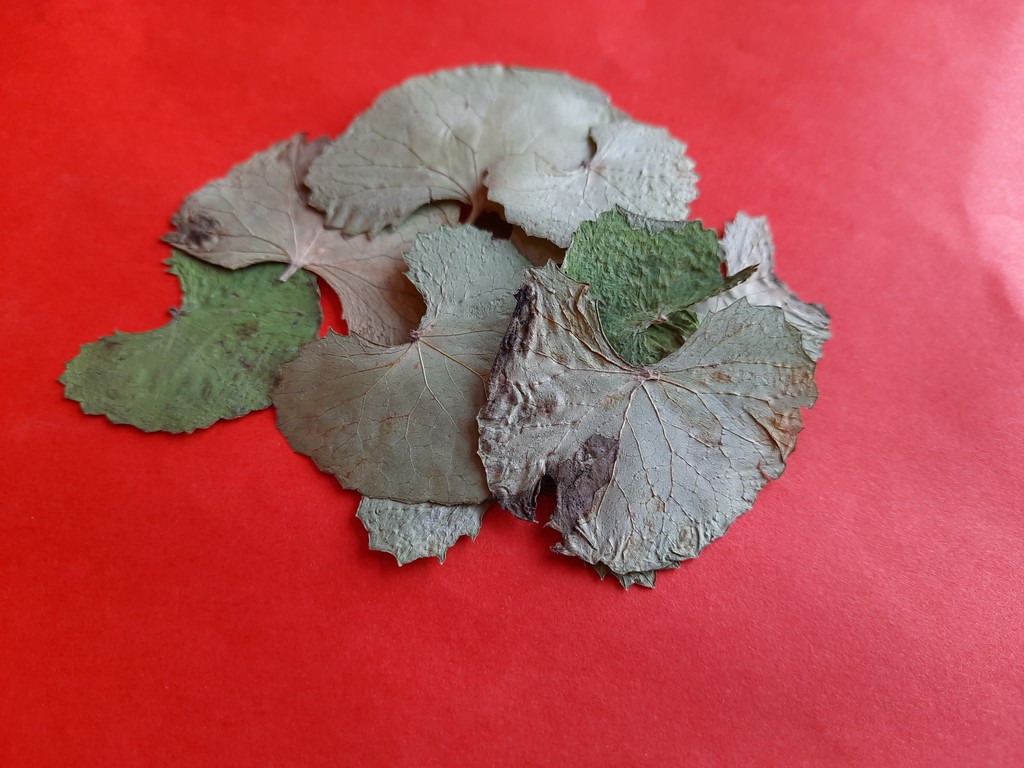
Label: Dried